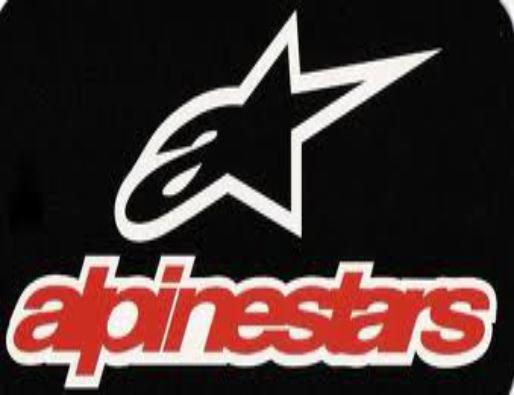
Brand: alpinestars-1
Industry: Clothes